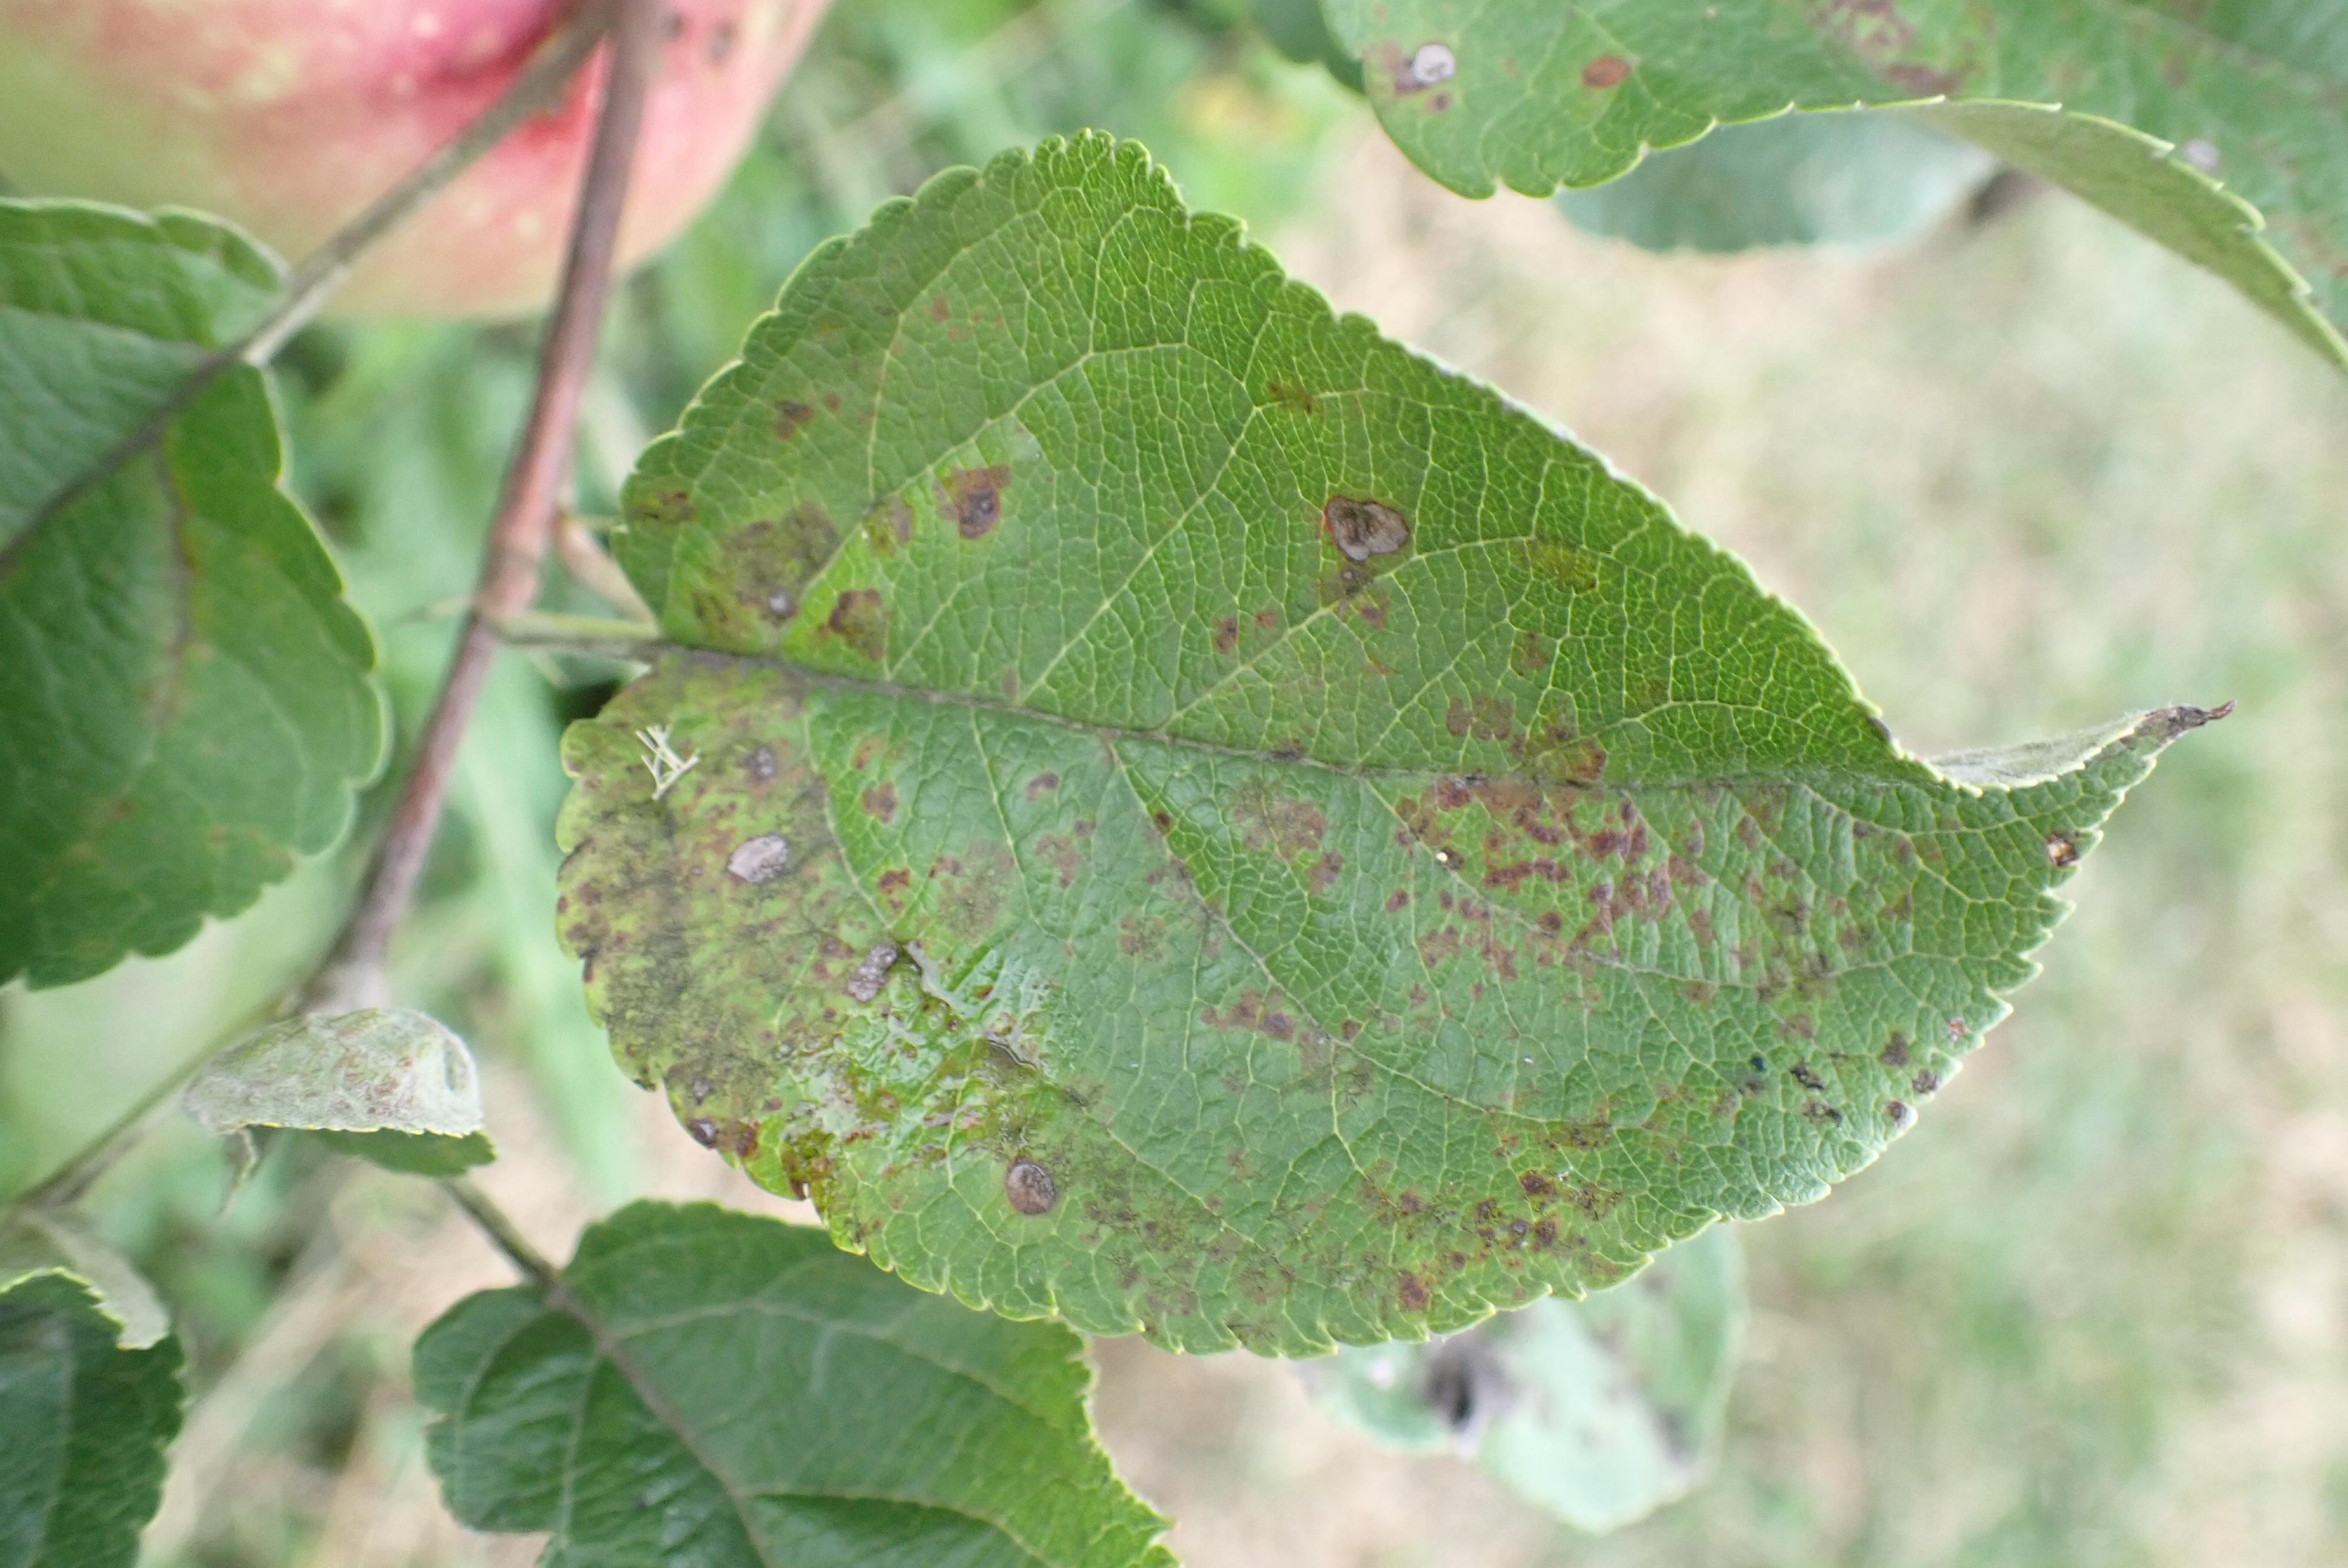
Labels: scab, frog_eye_leaf_spot